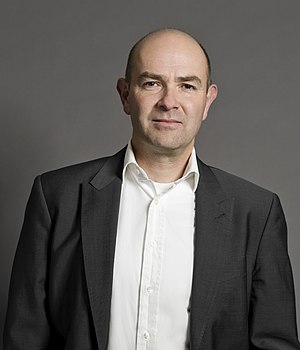
Chris Anderson
Chris Anderson
Chris Anderson er en amerikansk journalist og forfatter, der er chefredaktør for magasinet Wired. Han står blandt andet bag udtrykket Den lange hale efter titlen på en af hans bøger, som beskriver, hvordan internettet styrker nichemarkeder.